History of French foreign relations

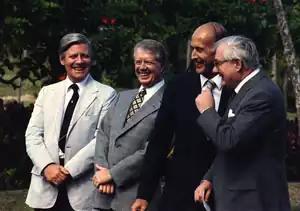
Leaders Helmut Schmidt of West Germany, Jimmy Carter of the U.S., Giscard and James Callaghan of Britain, in Guadeloupe, 1979

British historian Richard Overy explains how the country that had dominated Europe for three centuries wanted one last extension of power, but failed in its resolve: